Carl M. Nelson

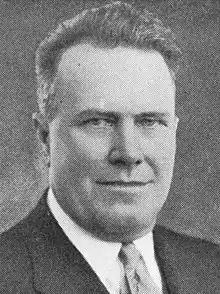
c. 1940

Carl Martin Nelson (November 12, 1892 – February 28, 1962) was a member of the Wisconsin State Assembly.